Film Booking Offices of America

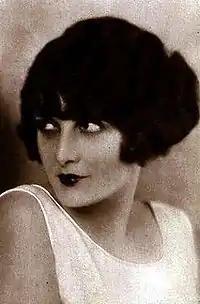
Publicity photo of Evelyn Brent, star of fourteen FBO releases between 1924 and 1926

A large majority of FBO/Robertson-Cole pictures, produced during the silent era and the transitional period of the conversion to sound cinema, are considered to be lost films, with no copies known to exist. Much of FBO's cinematic legacy thus endures only in still images, other publicity materials, and written accounts. All told, just 30 percent of American silent feature films have been preserved (25 percent more or less complete, plus another 5 percent in incomplete versions). The overall survival rate of features produced by R-C/FBO is similar: of 449 movies identified by the National Film Preservation Board as R-C/FBO productions, 125 are known to survive in some form—28 percent, though with only two (0.4 percent) in a legacy studio archive. The losses, moreover, were not equally distributed, and one of FBO's most successful franchises has disappeared entirely: not even a fragmentary print of any of the six Gene Stratton-Porter films put out by the studio has been found. Due to its zeal for cost cutting, FBO was reputed to be especially meticulous in the execution of a practice then common among distributors: rounding up its release prints at the end of a picture's run and melting them down to recover the silver in the film emulsion.